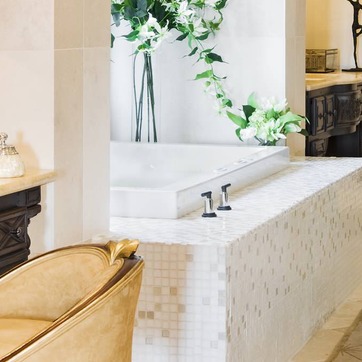
Material: ceramic